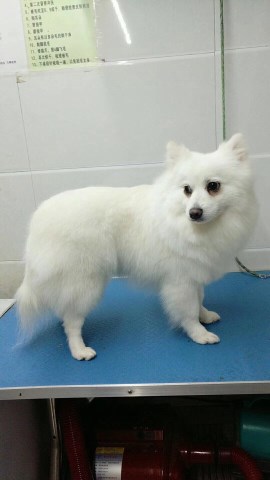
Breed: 1936-n000005-Pomeranian